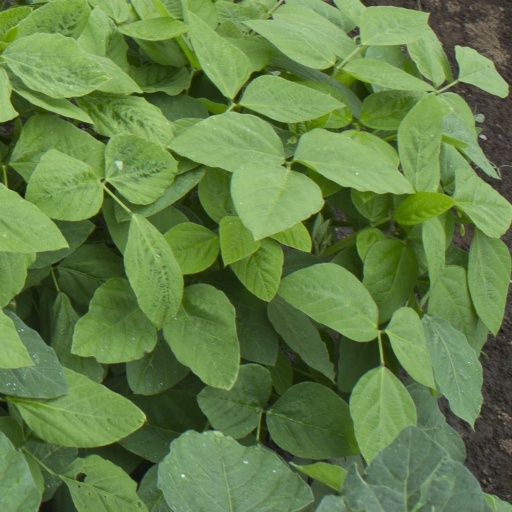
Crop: soybean